Vix Grave

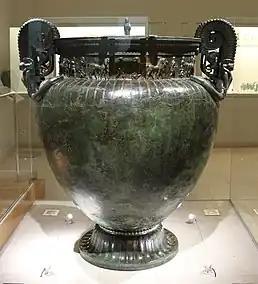
The Vix Krater, an imported Greek wine-mixing vessel found in the famous grave of the "Lady of Vix"

The Vix Grave is a burial mound near the village of Vix in northern Burgundy. The broader site is a prehistoric Celtic complex from the Late Hallstatt and Early La Tène periods, consisting of a fortified settlement and several burial mounds.